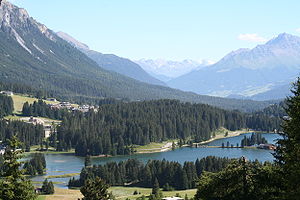
Plessur-Alperne / Galleri
Plessur-Alperne er en bjergkæde i Alperne i det østlige Schweiz. De betragtes som en del af de vestlige rhaetiske alper. De er opkaldt efter floden Plessur, der kommer fra midten af bjergkæden. Plessur-Alperne er adskilt fra Glarner Alperne i vest af Rhindalen; fra Rätikon-området i nord ved Landquart -floddalen; fra Albula-alperne i den sydøstlige del af Landwasser-floddalen; fra Oberhalbstein Alperne i syd ved Albula-floddalen.